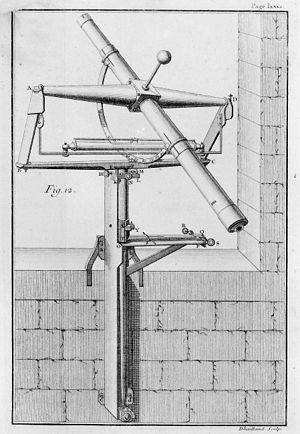
Lunette méridienne ou instrument des passages.
Une méridienne est un arc de méridien déterminé par triangulation géodésique et mesures astronomiques. Une de ses finalités premières est de déterminer la grandeur d'un degré de méridien terrestre, en un lieu, pour « mesurer la Terre ».